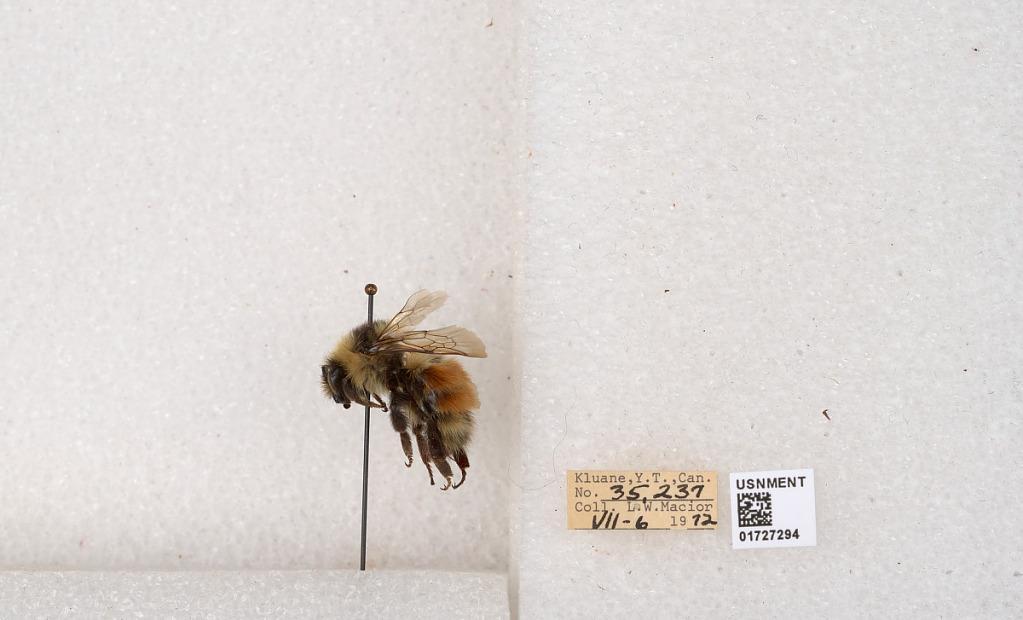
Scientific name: Bombus (Pyrobombus) sylvicola Kirby
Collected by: L. Macior
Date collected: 1972-7-6
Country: Canada
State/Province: Yukon
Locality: Kluane
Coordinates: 61.2426, -139.113